Church (congregation)

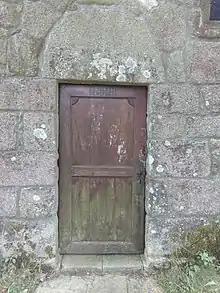
A wooden door on a granite wall. The top of the door is inscribed "ES YGLESIA DE REFUGIO".

The Catholic Church has long offered housing to asylum seekers in the form of church asylum. In this tradition, the church provides sanctuary to asylum seekers for a short duration on their congregation's premises.